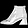
Label: Ankle boot